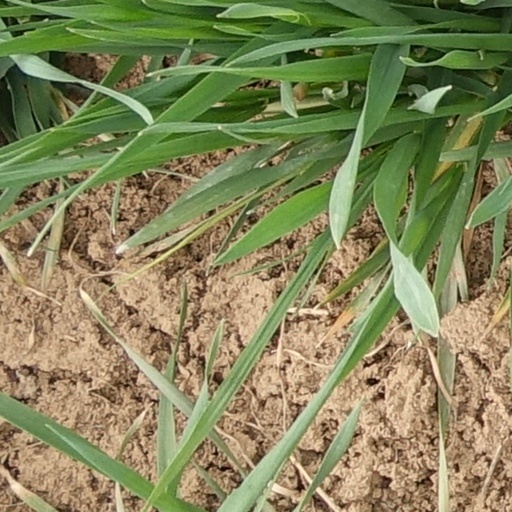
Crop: wheat